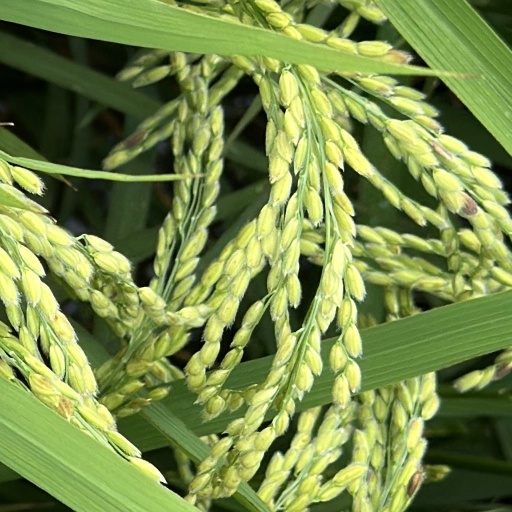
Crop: rice